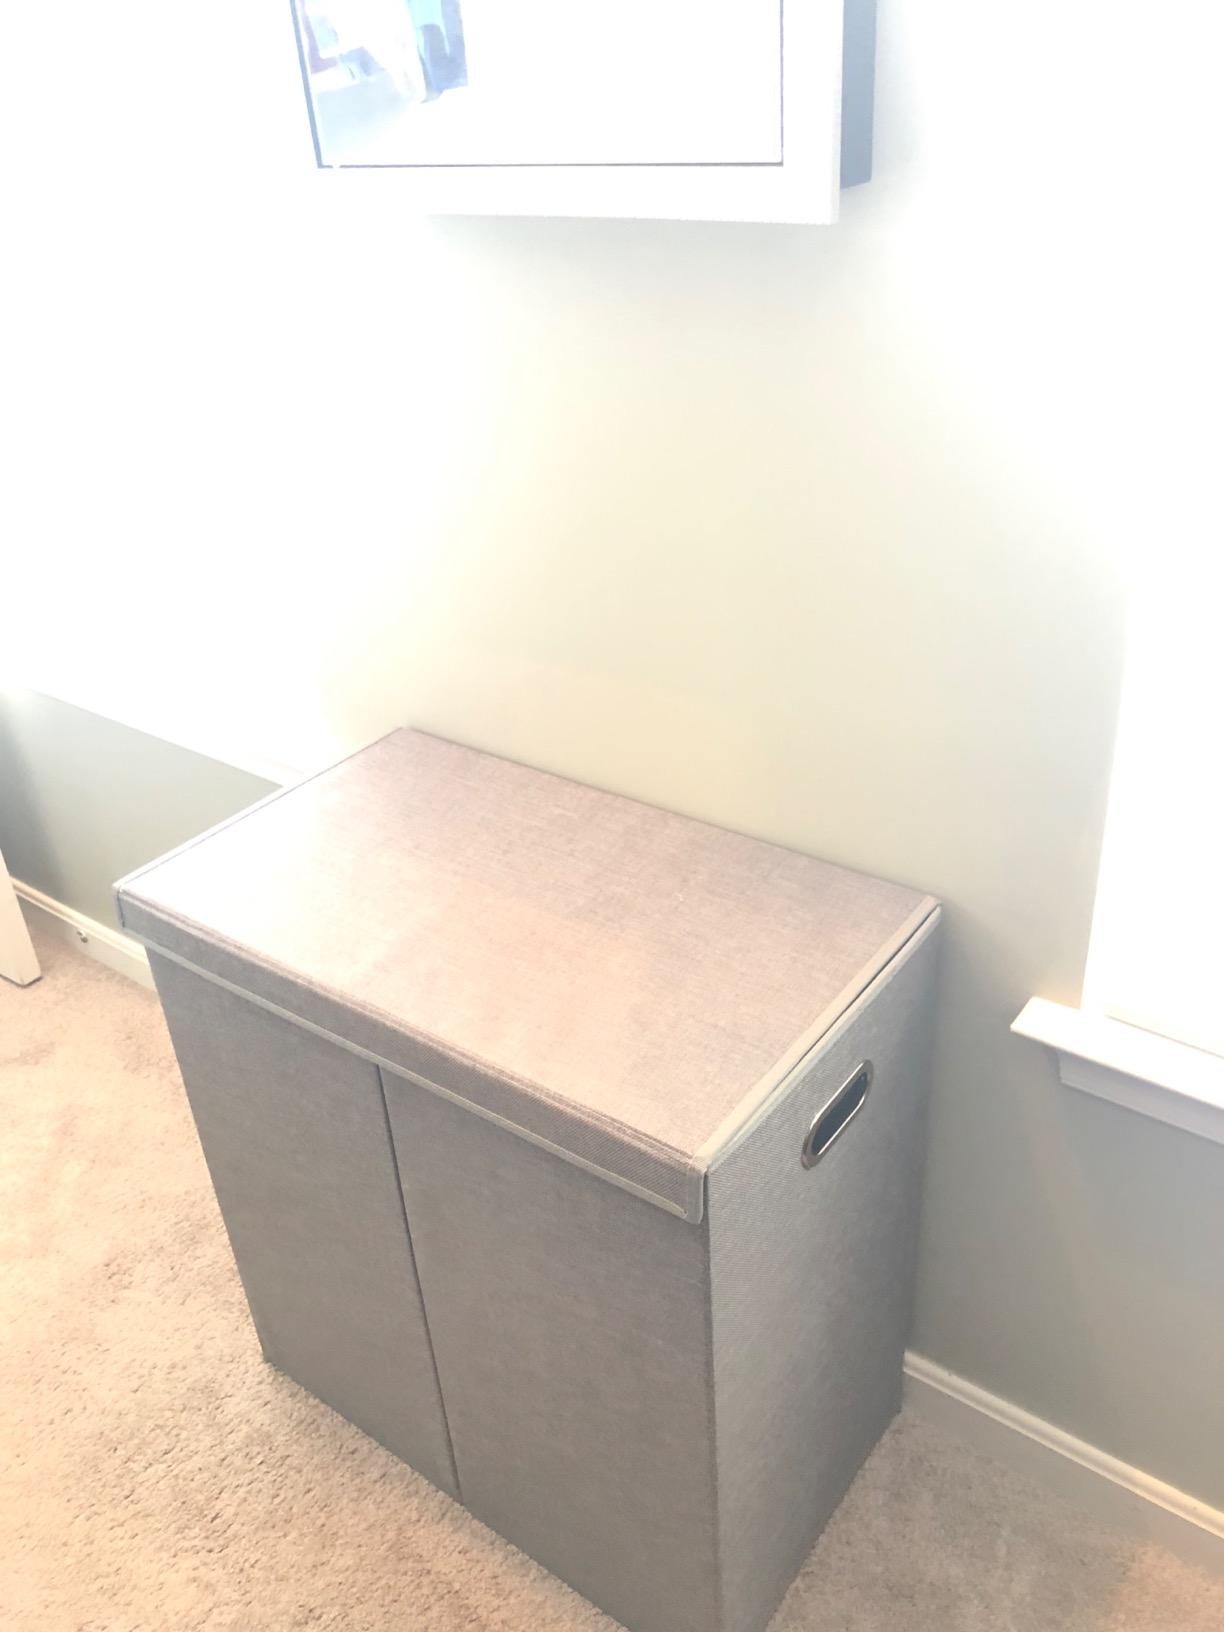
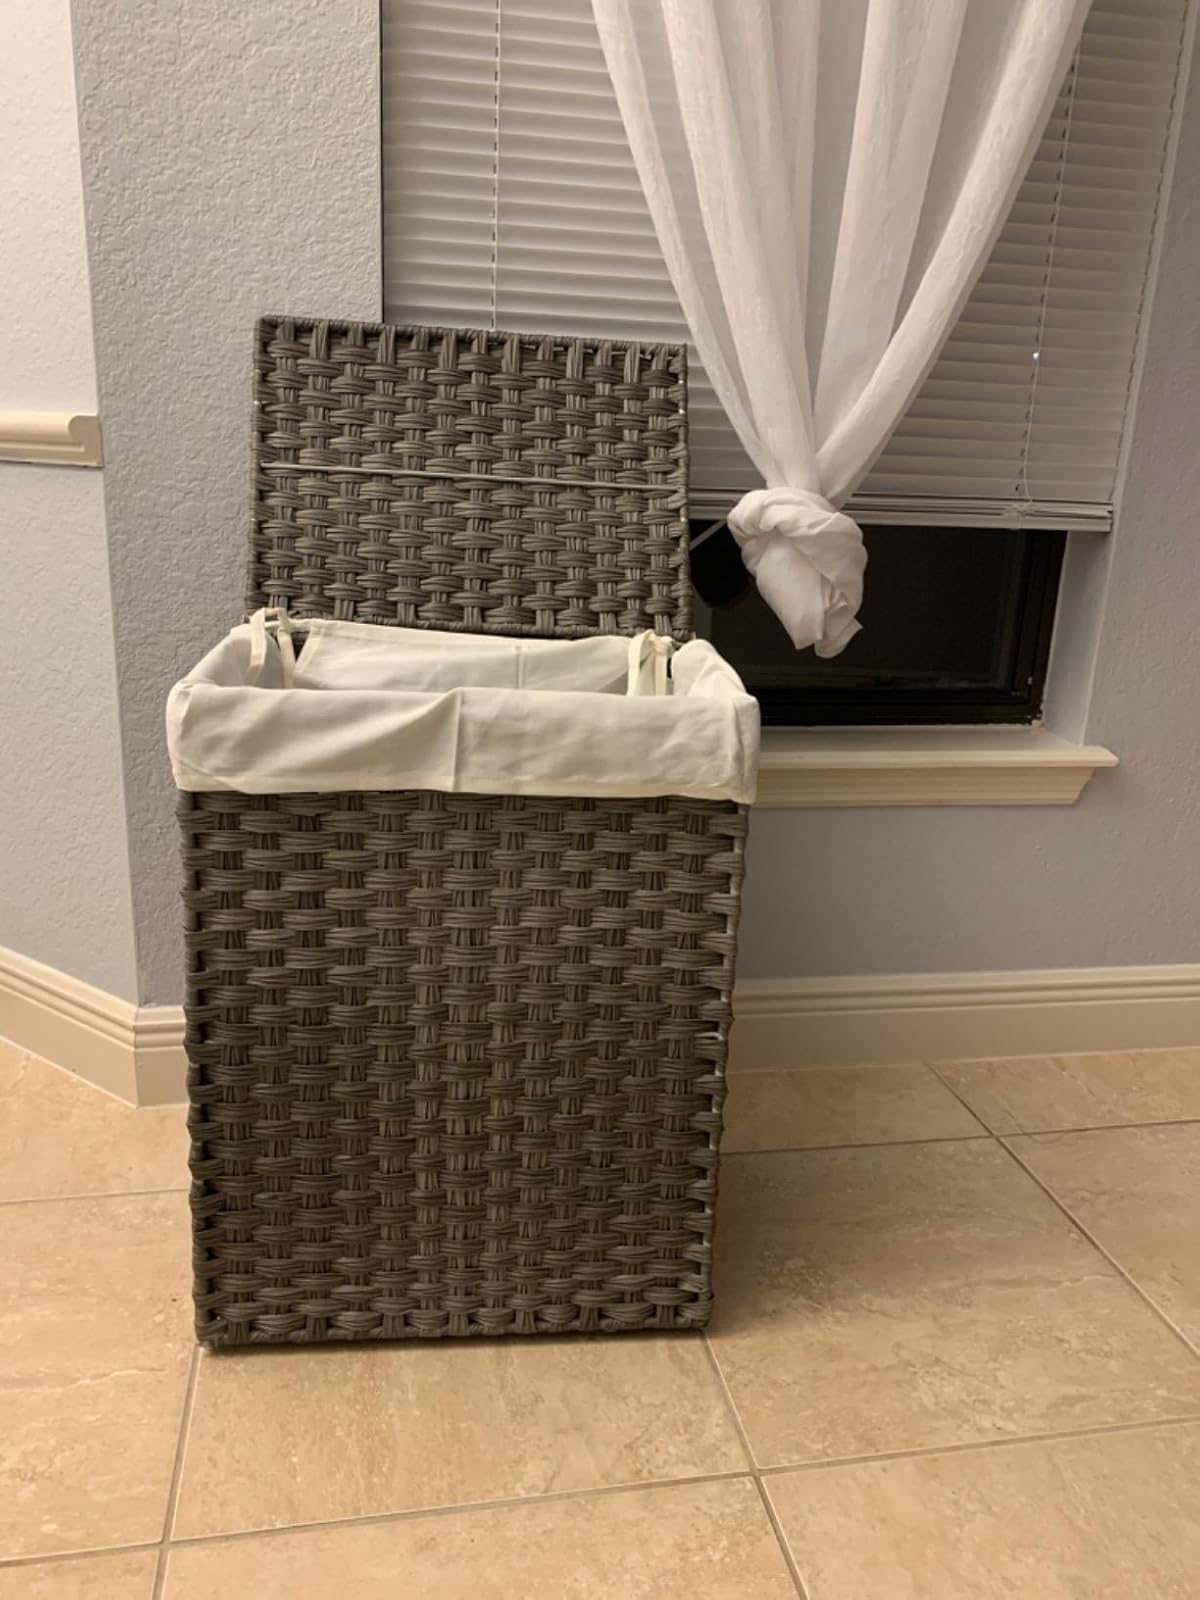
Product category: items_hamper
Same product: no